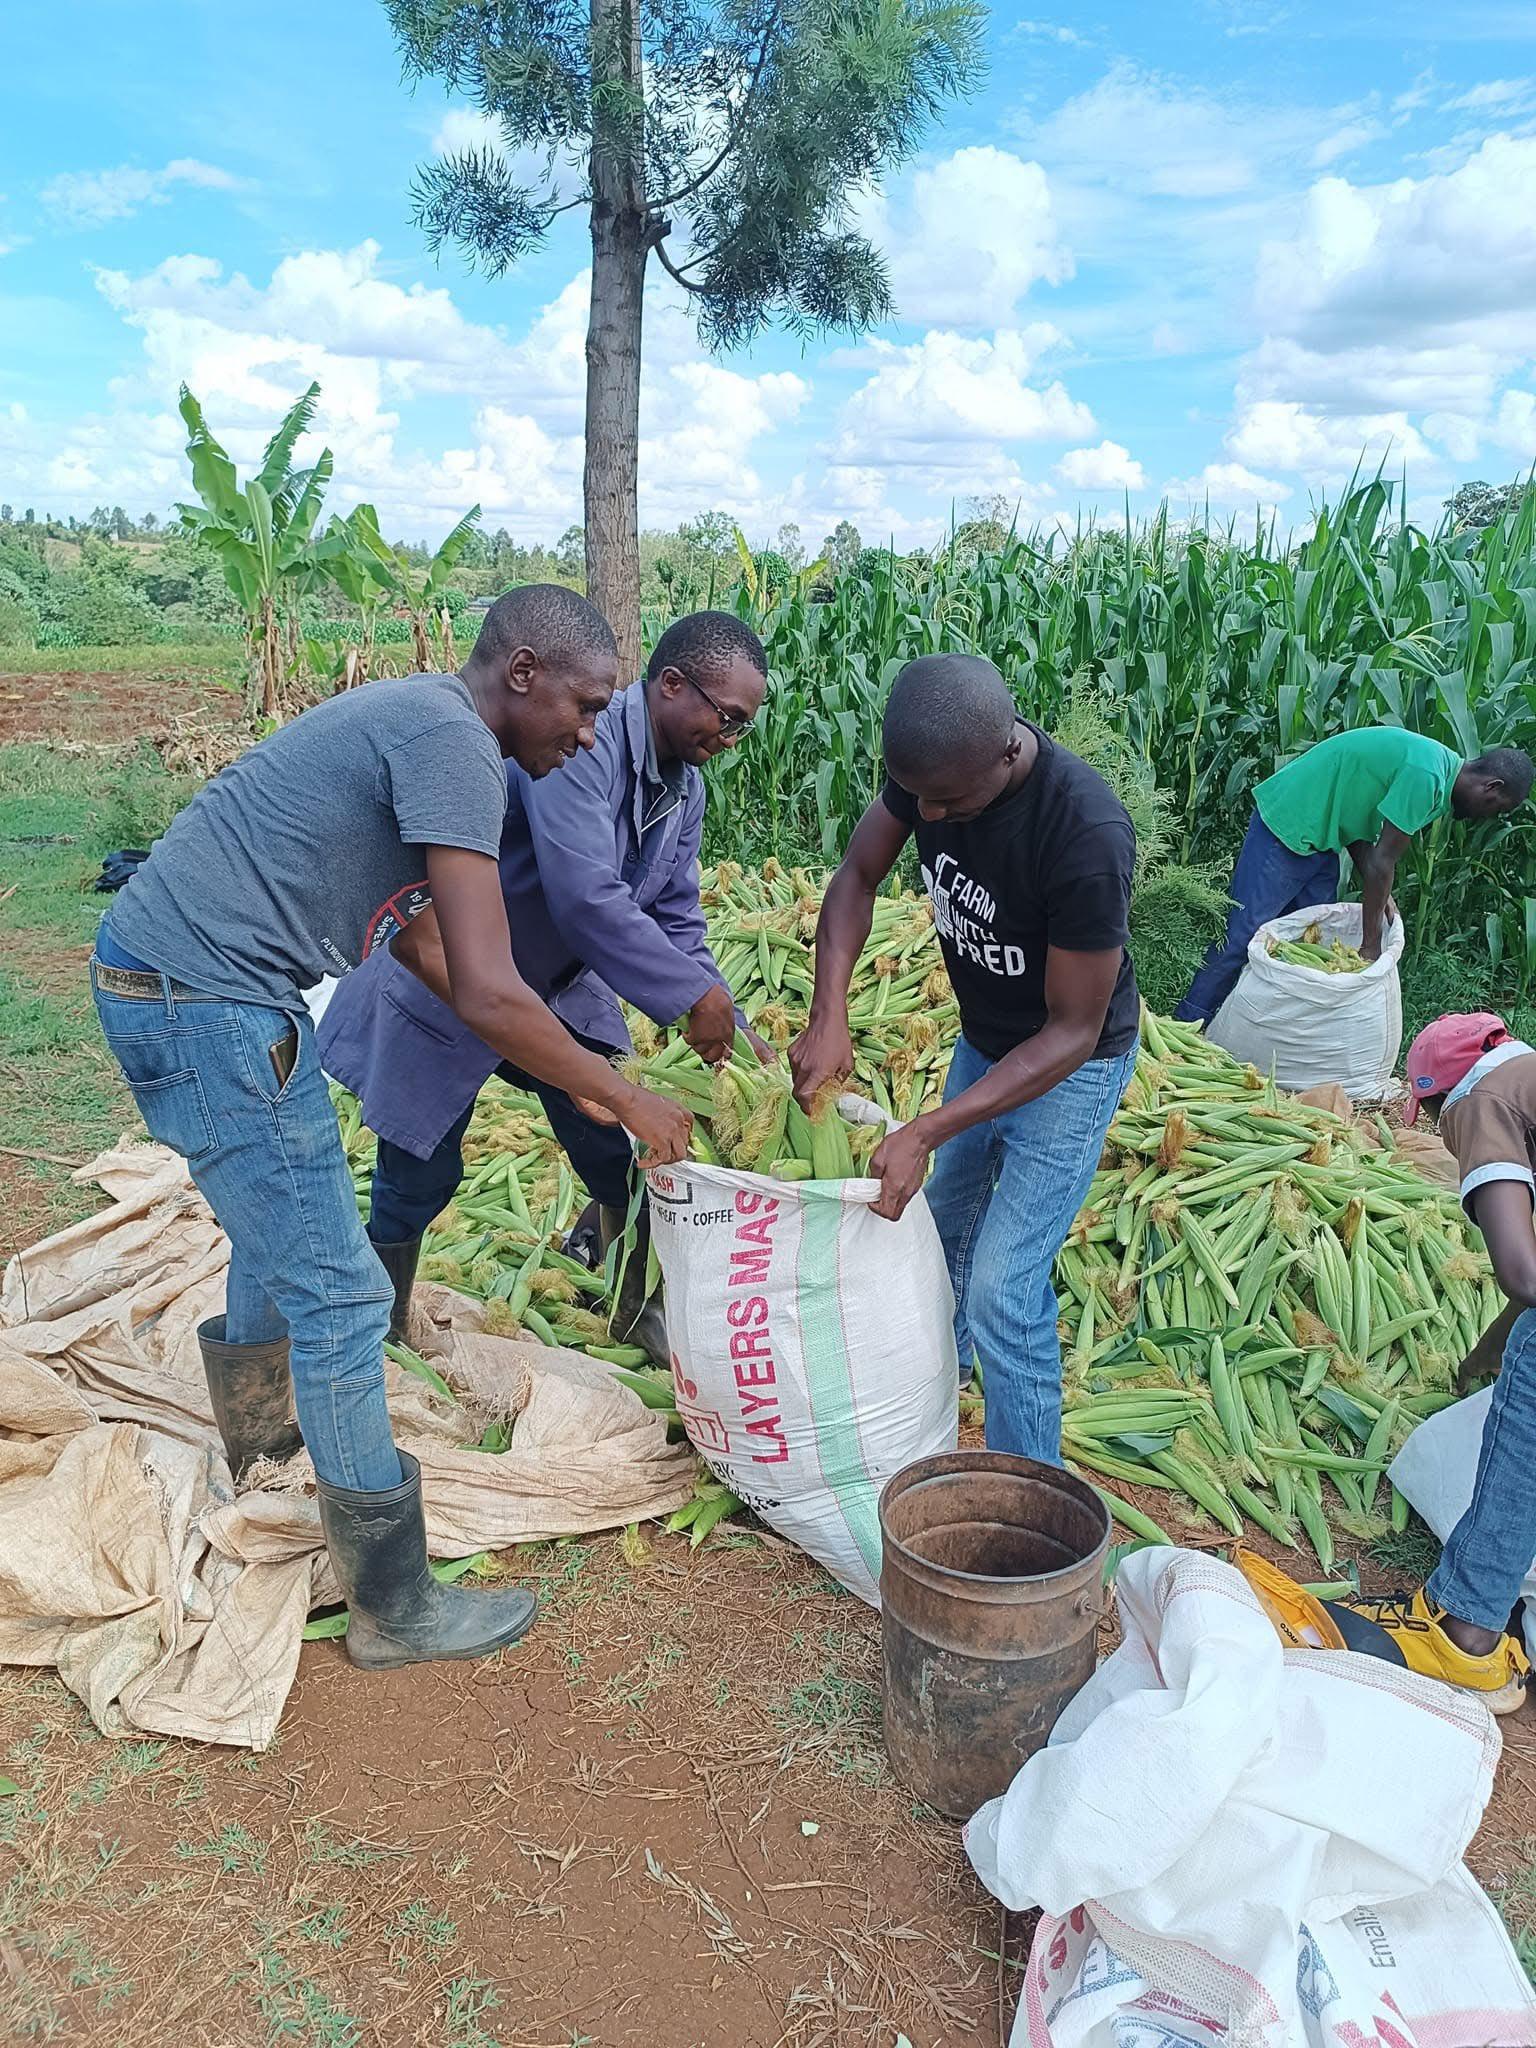
Wakulima hawa wanajishughulisha na shughuli za kilimo cha kibiashara wakiendelea na zoezi lakufungasha mazao yao baada yakuwa yamekwisha hitimisha zoezi la kuvuna tayari kwa ajili ya kuweza kupelekwa sokoni na waanze kunufaika kupitia shughuli yao hio ya kilimo.